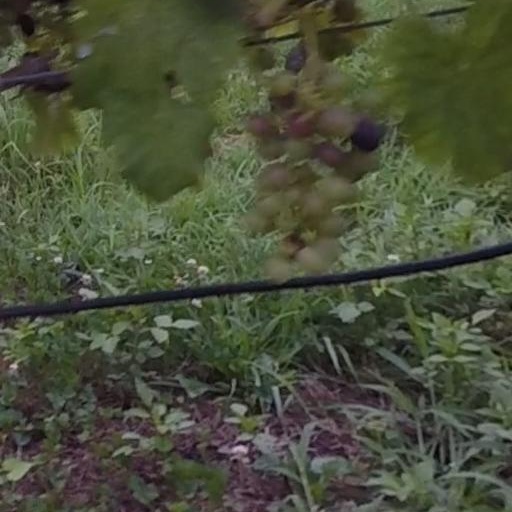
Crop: grape